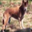
Label: dog